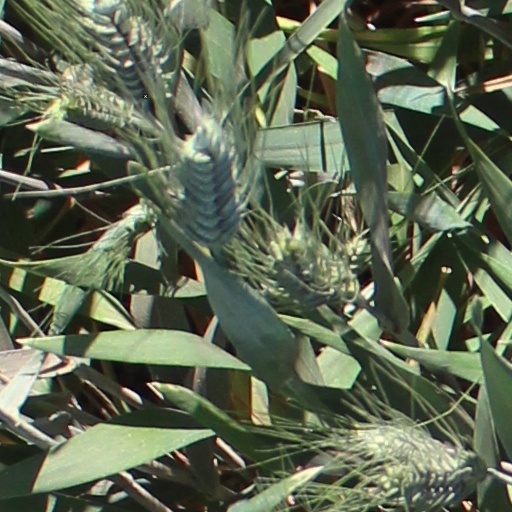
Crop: wheat